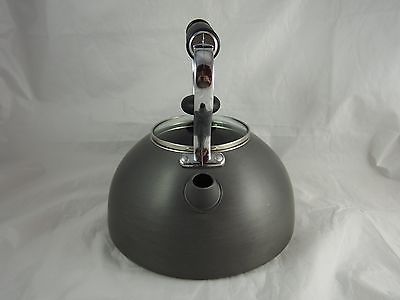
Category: kettle